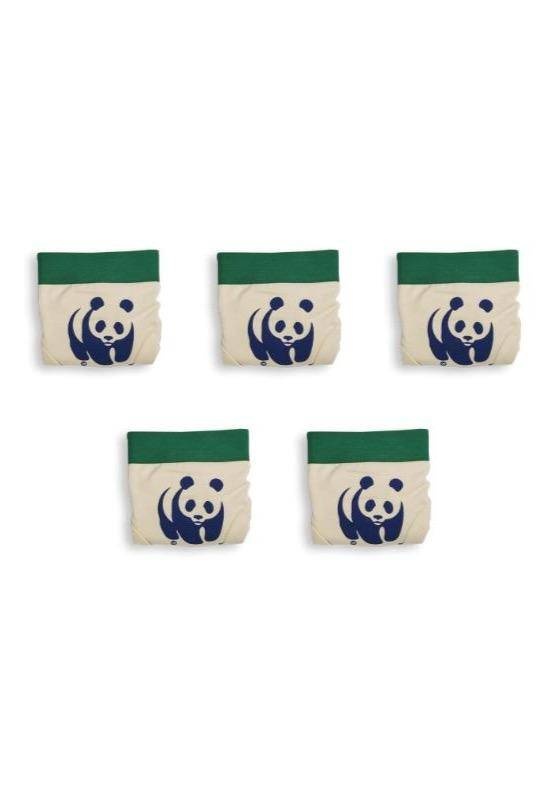
DOA Organik Pamuklu Erkek Çocuk Slip - 5'li Ekonomik Paket
Çocuğunuz için en yumuşak ve sağlıklı iç çamaşırları DOA Çocuk Koleksiyonunda. DOA iç çamaşırları, uzun lifli, GDO içermeyen yüksek kaliteli organik Ege pamuğundan üretilen özel kumaşlarla üretilmiştir. Doğayı ve insan sağlığını olumsuz yönde etkileyecek hiçbir zararlı madde içermemektedir. Ürün Detayları: %95 organik pamuk, %5 elastan Benzer renkler ile en yüksek 30°C’de yıkanır. Kuru temizleme yapılmaz, ağartıcı kullanılmaz. En iyi sonuç için tersini çevirerek yıkayınız ve asarak kurutunuz. Düşük ısıda ütülenir.
Brand: DOAshopTR
Category: Apparel & Accessories > Clothing > Boys' Underwear > Boys' Underpants > Briefs